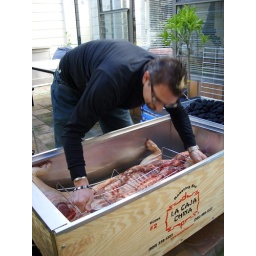
put the pig in the box skin down